Battle of Romani

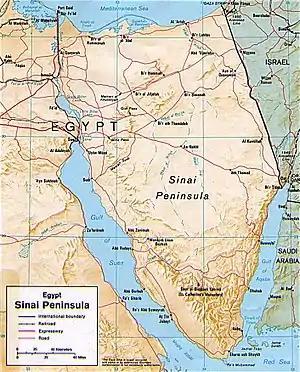
Map of the Egyptian Sinai Peninsula (Bi'r ar Rummanah is Romani and Al Qantjarah is Kantara).

At the beginning of the First World War the Egyptian police controlling the Sinai Peninsula had withdrawn, leaving the area largely unprotected. In February 1915 a German and Ottoman force conducted the First Suez Offensive on the Suez Canal. Minor Ottoman and Bedouin forces operating across the Sinai continued to threaten the canal from March through the Gallipoli campaign until June, when they practically ceased until the autumn. The German and Ottoman Empires supported the Senussi campaign an uprising by the Senussi (a political-religious group) on the western frontier of Egypt which began in November 1915.